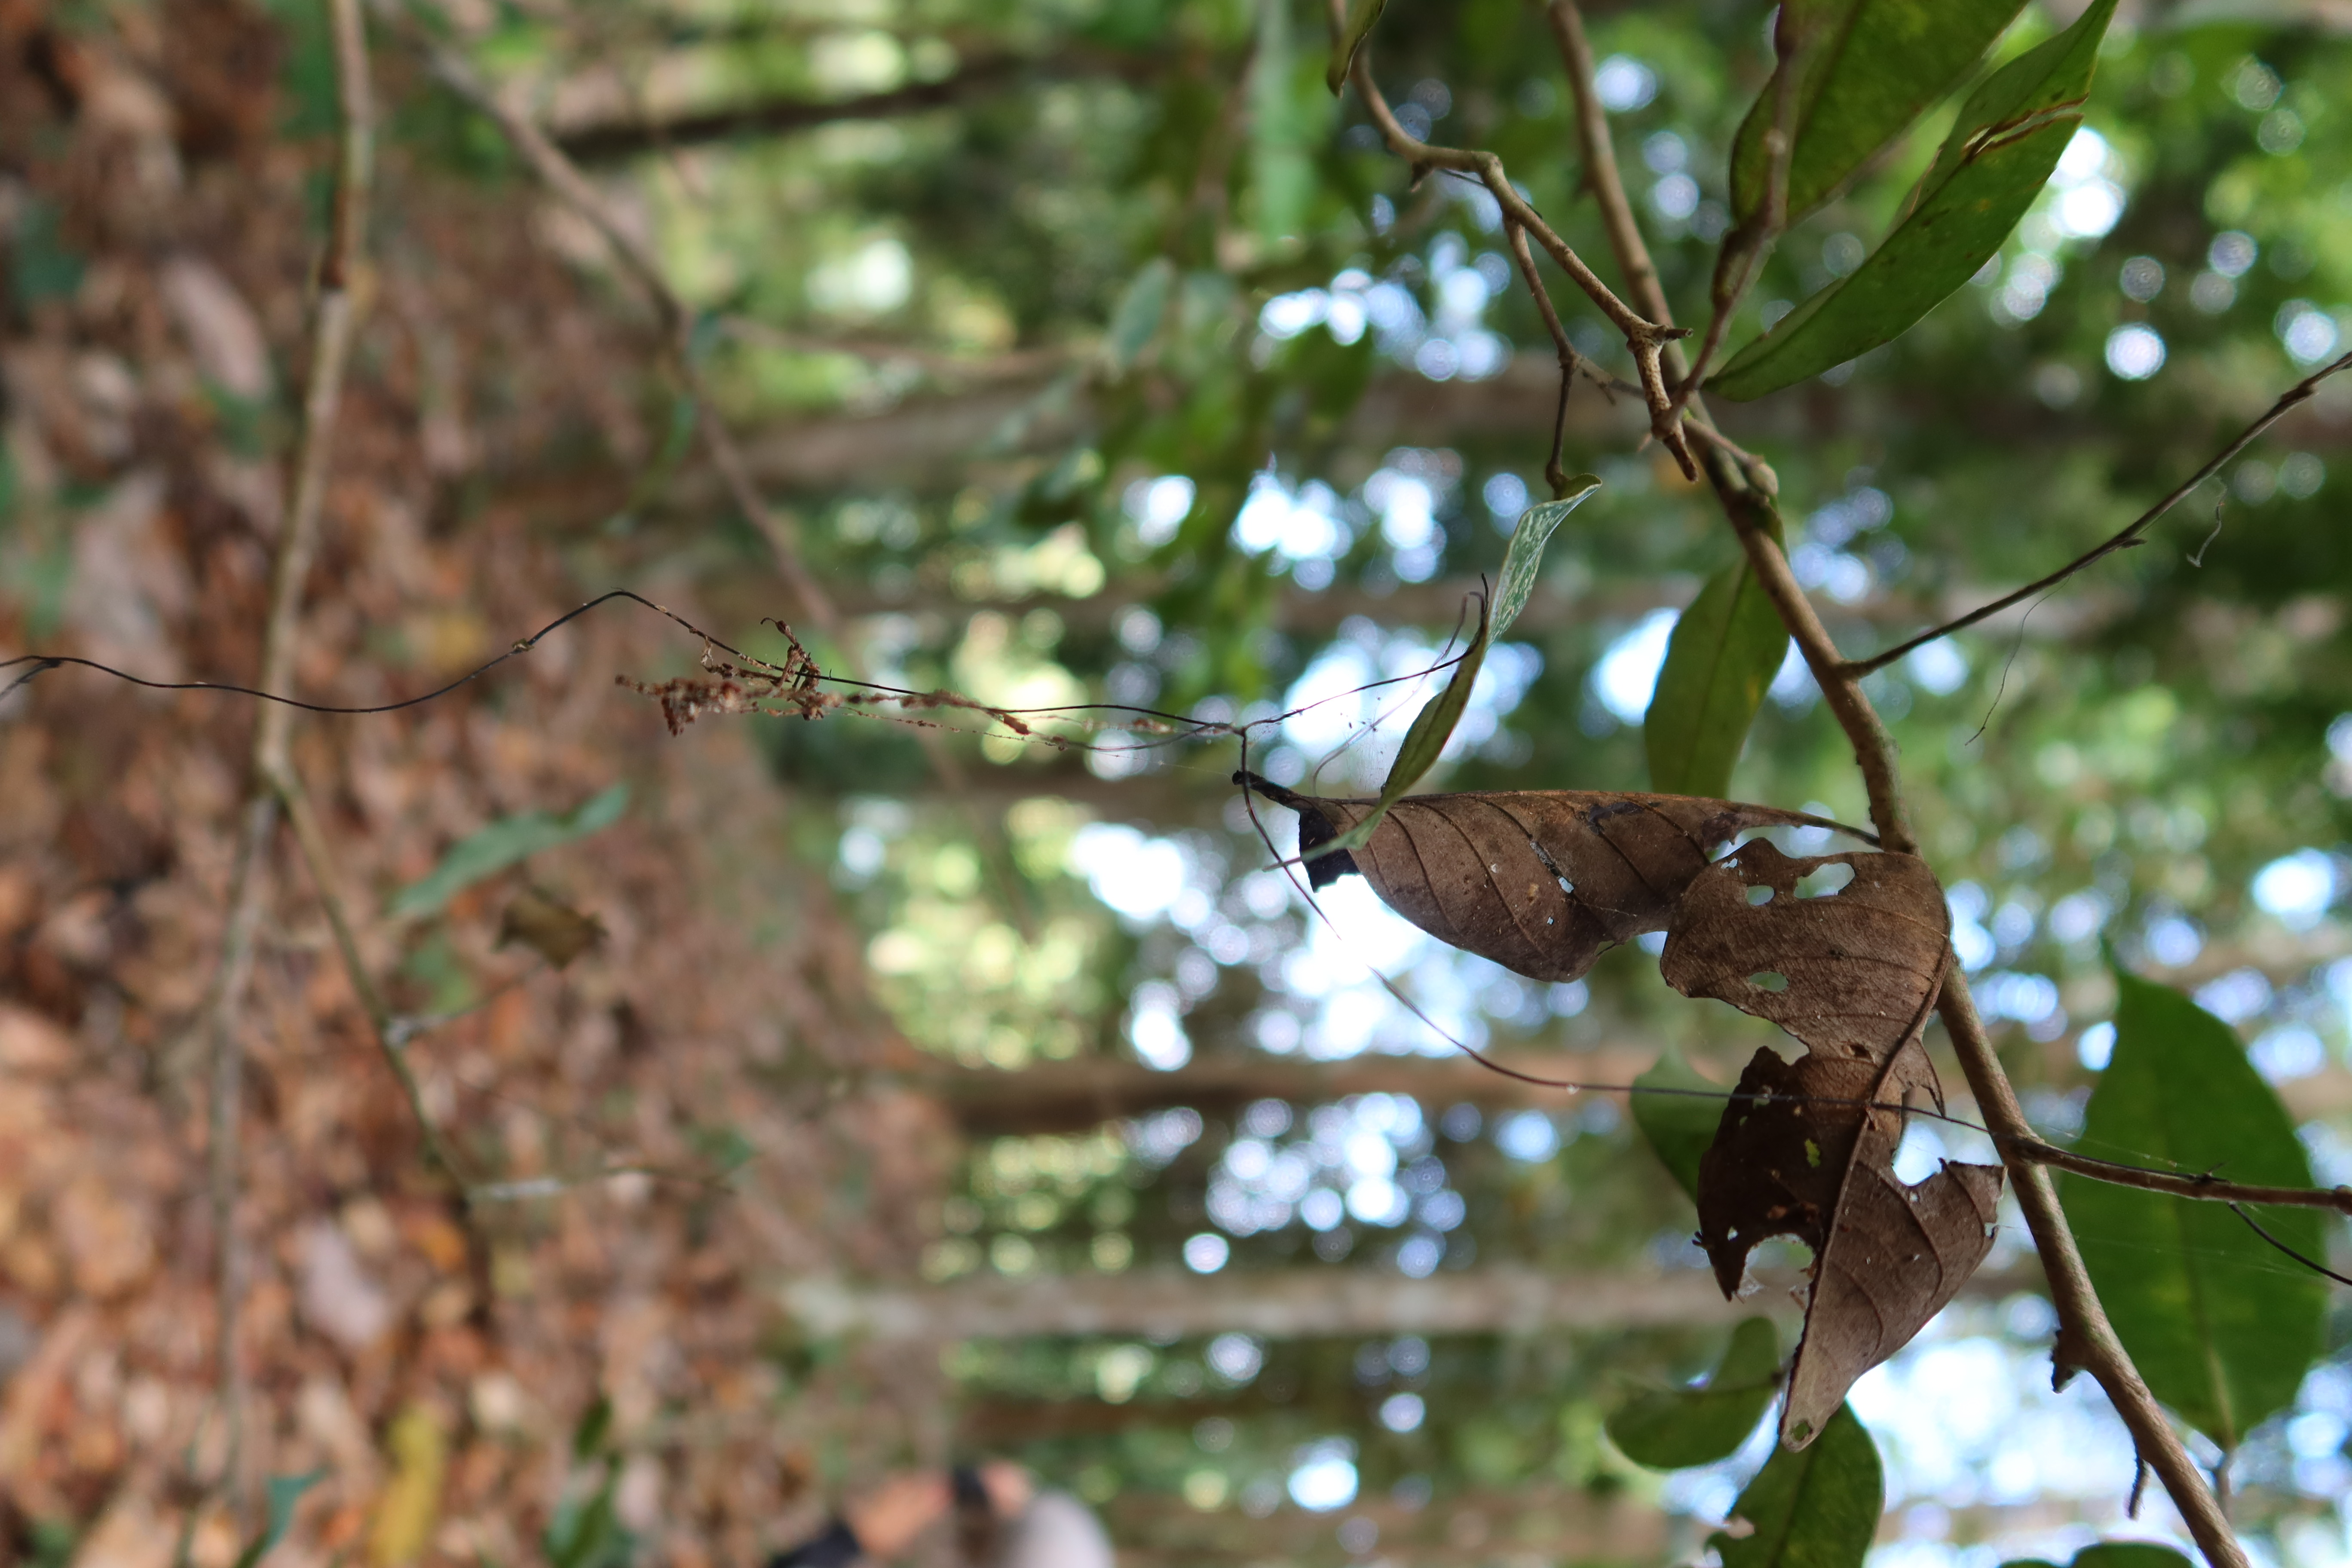
Label: Spiders